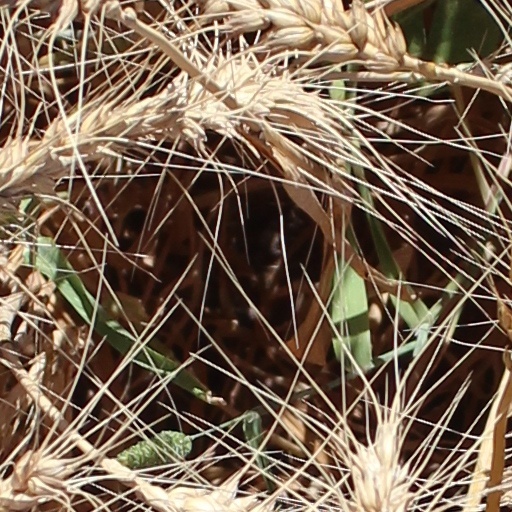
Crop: wheat